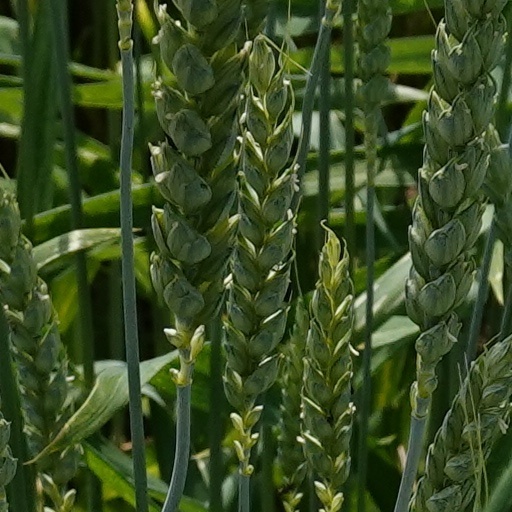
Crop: wheat